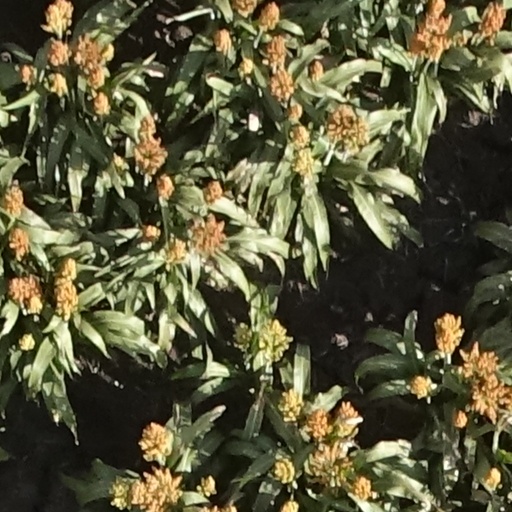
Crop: sorghum